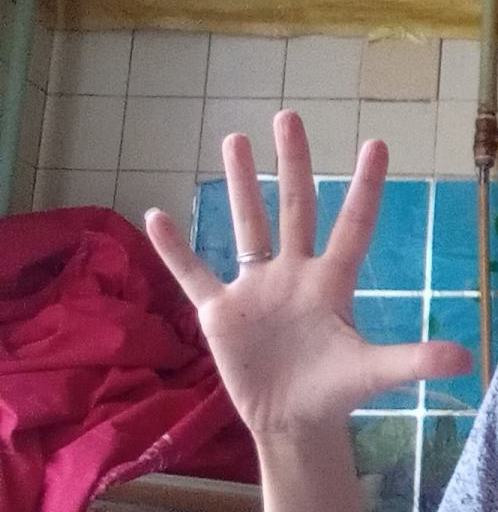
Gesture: palm